Siemens E40 AG-V1

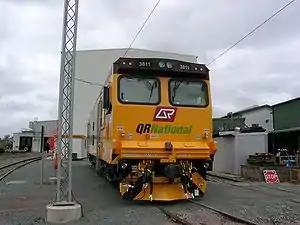
QR National 3811 in November 2008

The Siemens E40 AG-V1 is a type of electric locomotive built by Siemens Mobility for use in Queensland, Australia.